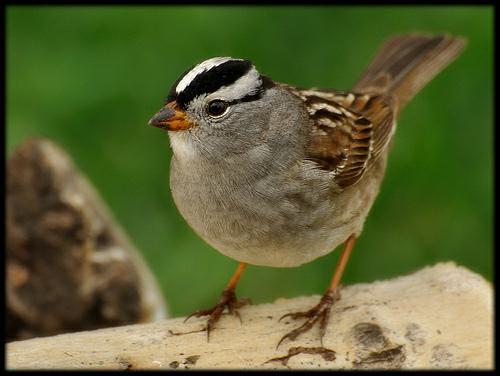
A photo of a white crowned sparrow